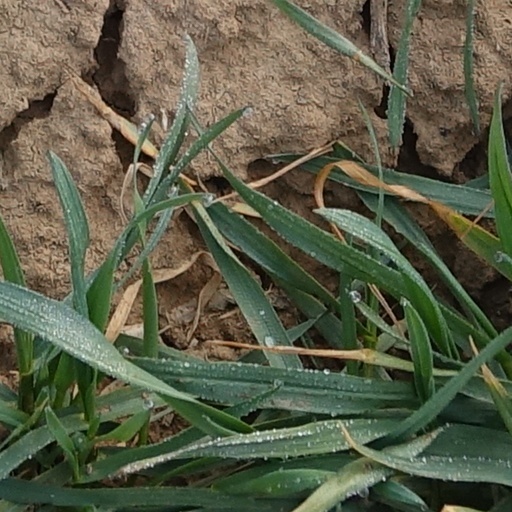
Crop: wheat